Hark Lay Wales

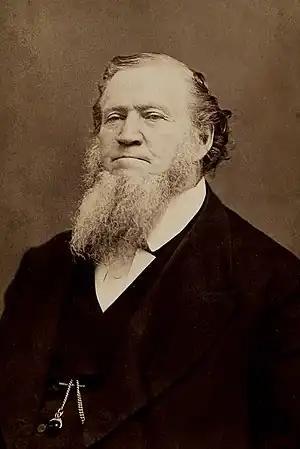
Brigham Young, second prophet of the Church of Jesus Christ of Latter-Day Saints.

Not much is written regarding the direct treatment of Hark Lay Wales or any of the early slaves and freedmen that came to Utah with the pioneers; looking at the general attitudes towards slaves and African Americans in Utah can shed light on how Hark Lay Wales' interactions with the Church may have gone during his time in Utah before moving to California. Joseph Smith Junior, leader of the Church before the treks west, expressed strong sentiments against slavery; he always stood by the fact that he was opposed to slavery as a practice. Moreover, as the Church of Jesus Christ of Latter-Day Saints expanded, Smith also began to voice his support for abolitionist movements for openly, even to the point of including the abolishment of slavery as a key feature of his US presidential campaign in 1844. This may have also played a role in his assassination on June 27th of the same year. While Joseph Smith opposed slavery, he also still believed many racist beliefs of the time regarding people of African descent. Due to the unofficial nature of the statements made by Joseph Smith regarding slavery and race, the future leadership and general membership of the Church of Jesus Christ of Latter-Day Saints were left without a clear guideline regarding slavery and were able to interpret the issue in their own manner. Joseph Smith's unenforced teachings and statements opposing slavery would later be used to justify slavery in the Utah territory. While slavery was permitted in the Utah territory, it was not very common. In 1850, there were only 26 slaves in the Utah Territory. There was legislation restricting the slave trade and also limiting the bringing in of slaves that were already owned prior to entering the territory, meaning that the ownership of slaves remained nonexistent to most Utah residents. By 1850 there were only 12 slave owners on record in the entire territory; it was also encouraged to treat slaves mercifully and to treat them as a human being. Despite the minimal practice of slavery relative to the population of Utah, members of the Church of Jesus Christ of Latter-Day Saints still held mixed views about enslaved African Americans as members of the Church. Shortly after arriving in Utah, Brigham Young instituted a church-wide restriction on the ability of African American men to receive the priesthood and participate in certain ordinances of the faith. This ban officially started in 1852; it limited the ability of African American men to hold any sort of religious office and also prevented them from participating in temple worship, which is seen as the pinnacle of practicing faith within the belief system of the Church of Jesus Christ of Latter-Day Saint. While African American people were allowed to join the Church of Jesus Christ of Latter-Day Saints, they were seen as second-class members due to the beliefs and practices of the time. Some members of the Church applied Biblical stories of a cursed people to those of African descent, justifying the discriminatory behaviors in the Utah territory. This ban was ended in 1978 with a revelation from the prophet and president of the Church, Spencer W. Kimball.